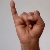
The image shows a hand gesture representing the letter 'I' in Indian Sign Language.